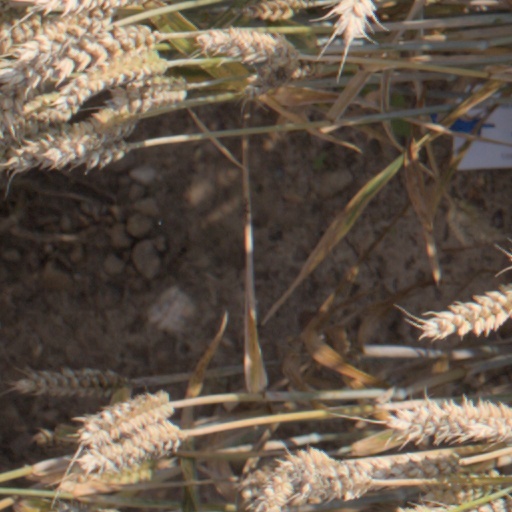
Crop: wheat